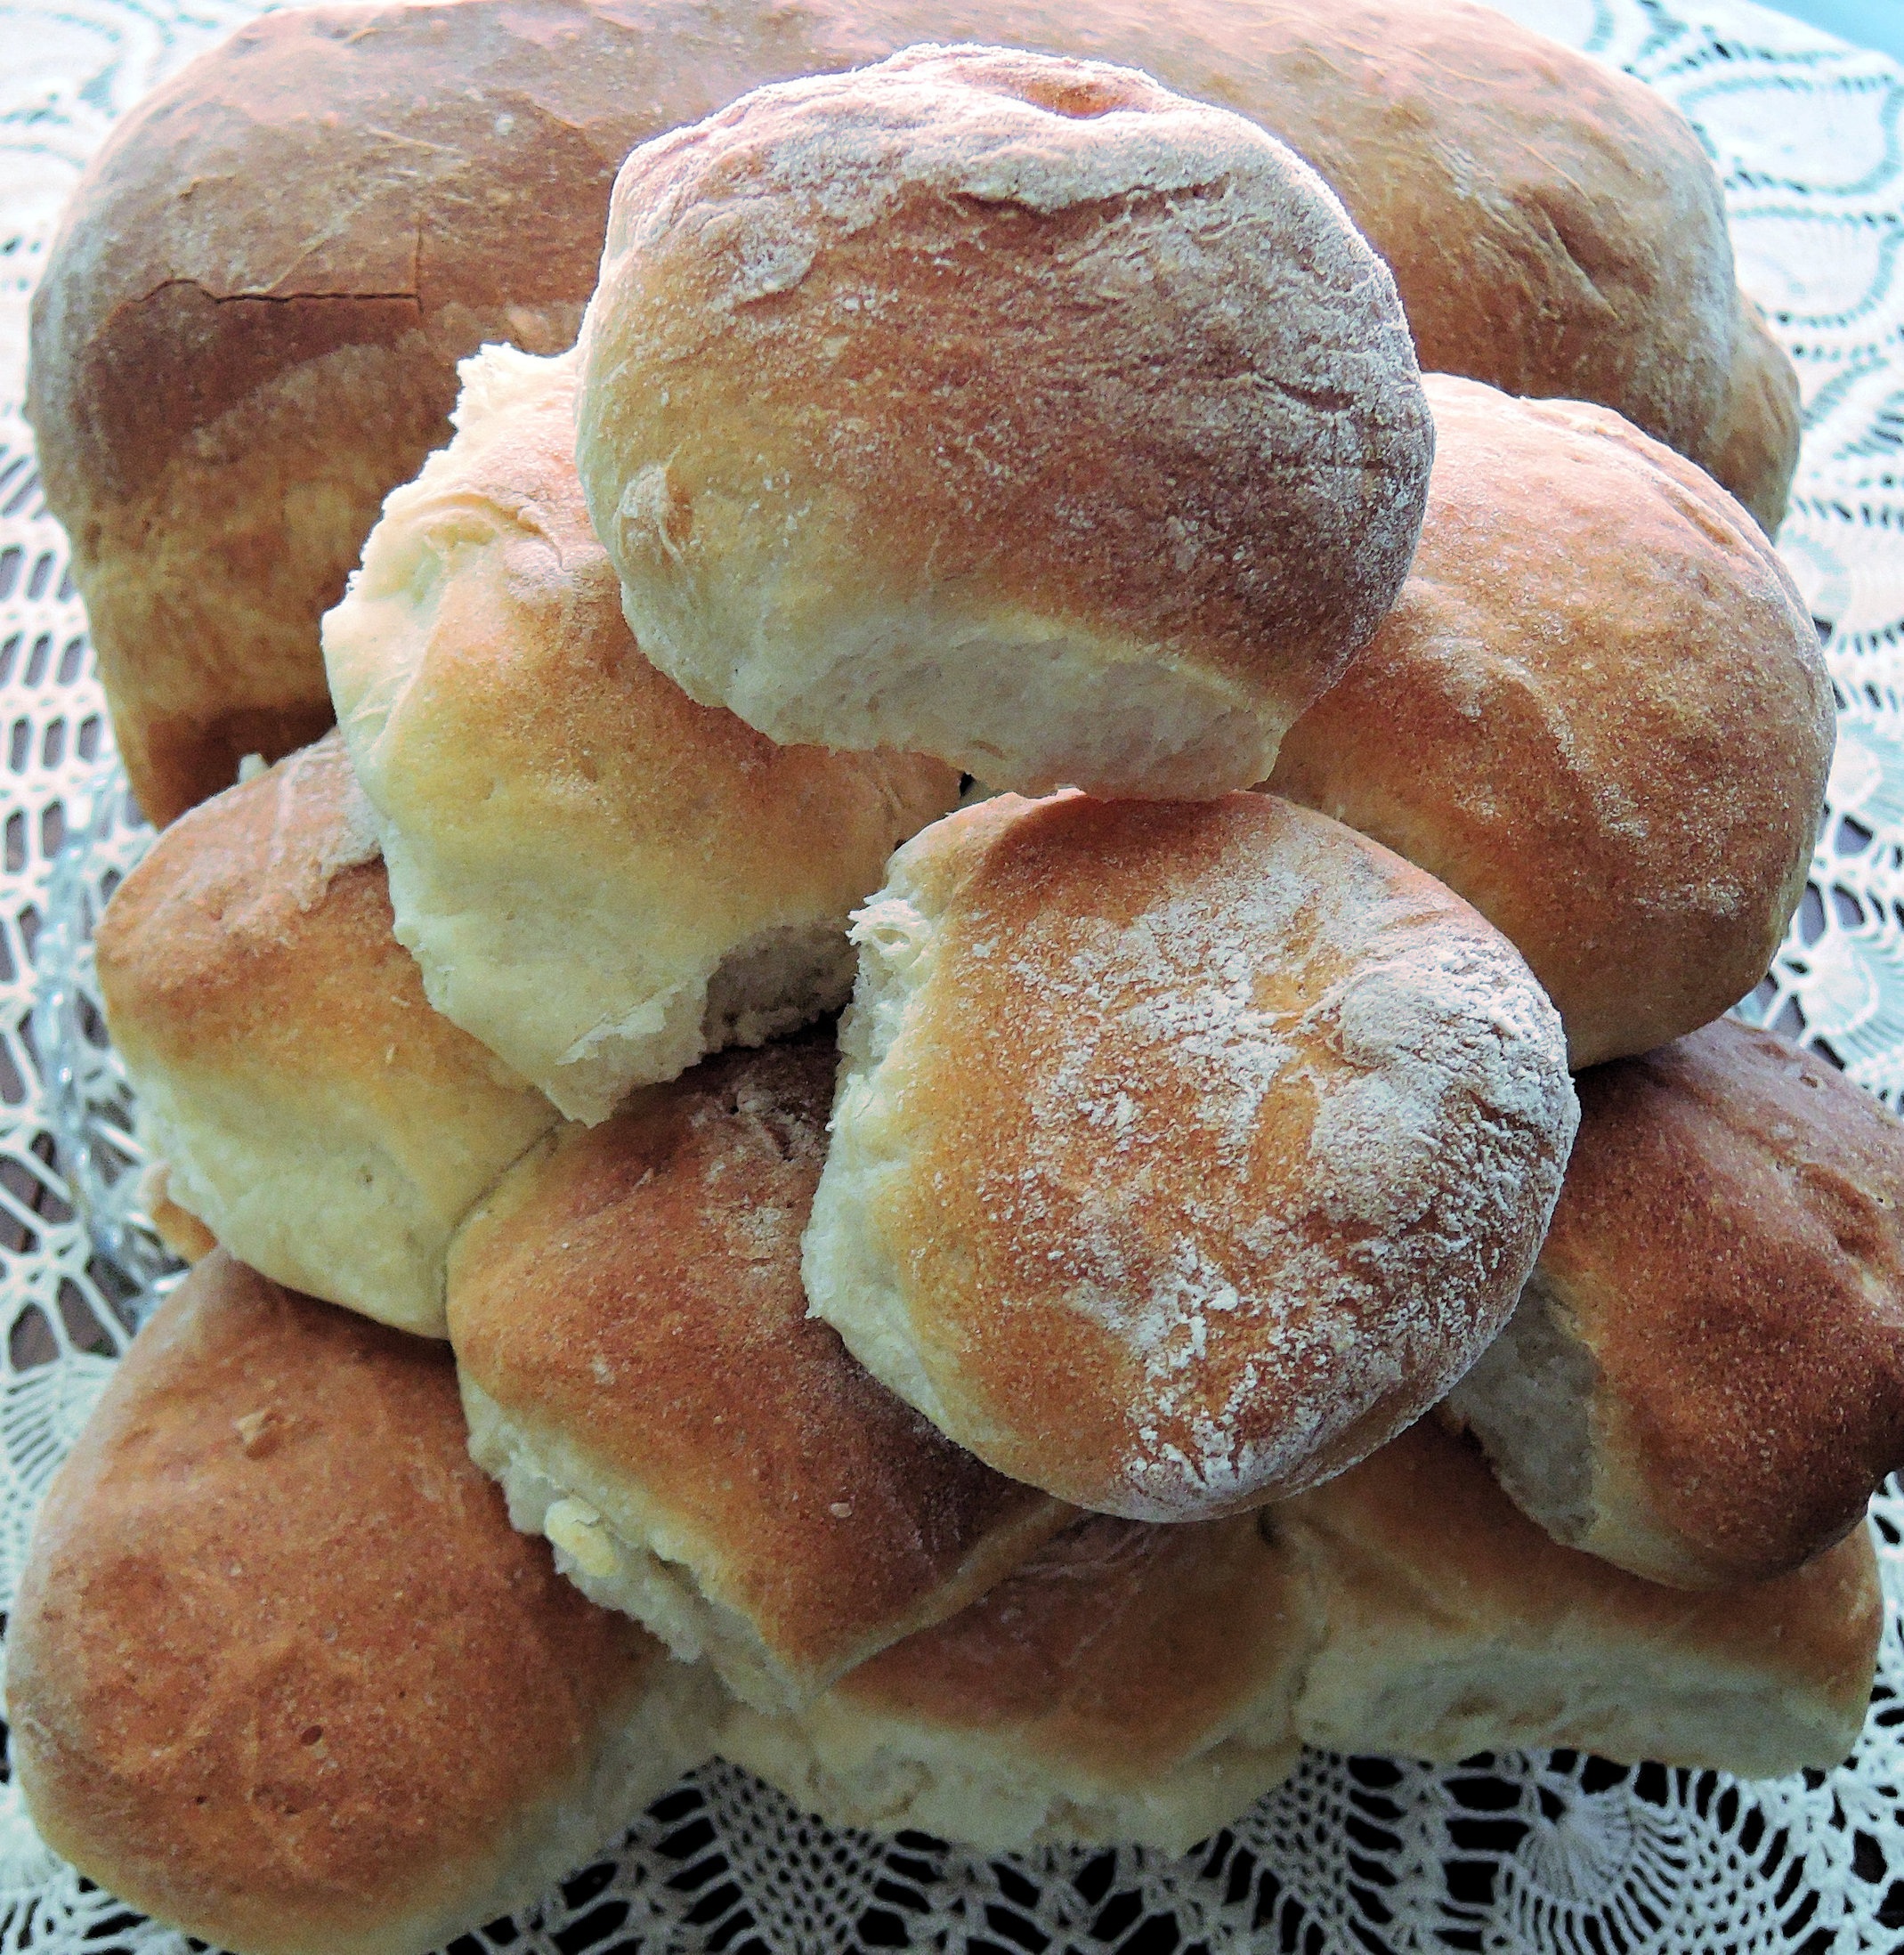
dish, meal, food, breakfast, baking, dessert, cuisine, bread, ciabatta, yeast, baked goods, anpan, baked food, bread roll, bread rolls, snack food, brioche, p czki, white flour, english muffin, pandesal, cheese bun, kamut